Jeffersonville, Indiana

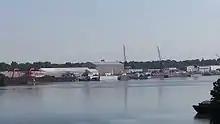
Part of Jeffboat in Jeffersonville. Jeffboat was the largest inland shipbuilder in the U.S.

Jeffersonville has a variety of restaurants along the riverfront, downtown, and other areas such as the Quartermaster Depot. These include small bars, restaurants, and fast food chains. Jeffersonville is also the birthplace of the pizza chain Papa John's Pizza.